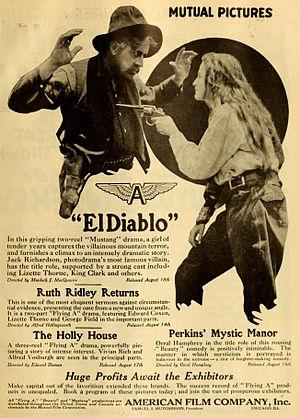
American Film Manufacturing Company, Incorporated est une société de production de cinéma américaine, créée en 1910 à Chicago, Illinois, connue également sous le nom « The Flying A Studios. ». En 1915, la société change de nom et prend celui d' American Film Company.